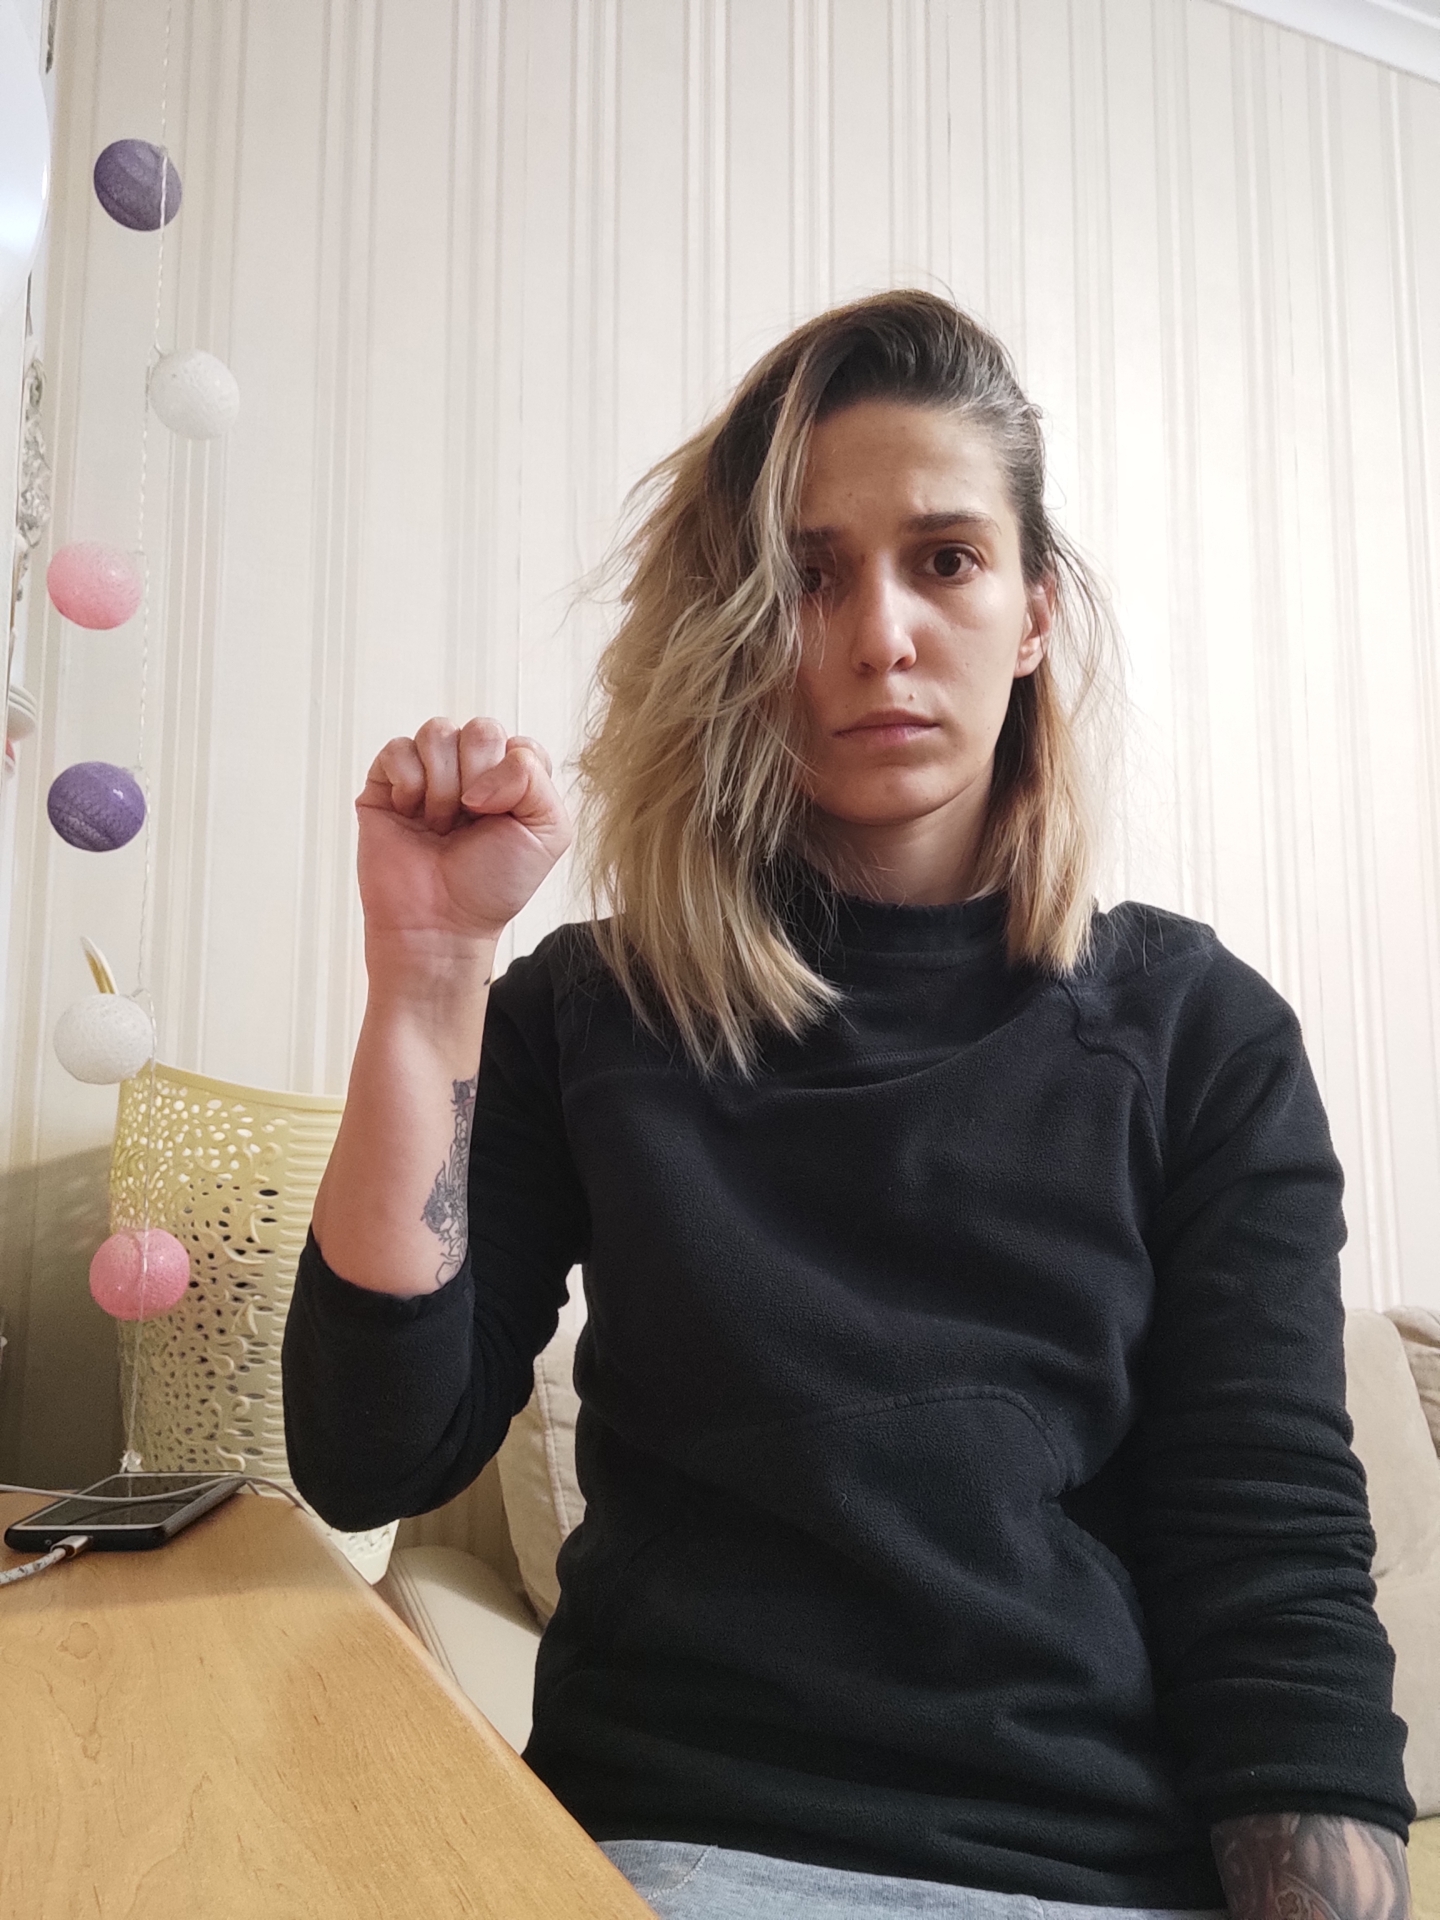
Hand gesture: fist